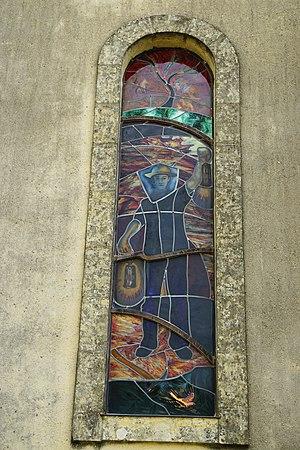
La chapelle des mineurs de Faymoreau.